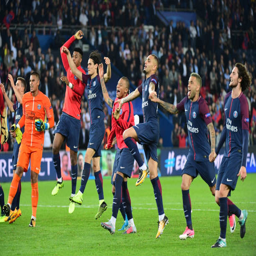
football team celebrate winning the match .